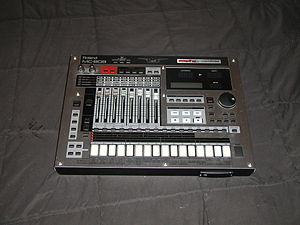
Le MC-808 est une groovebox de la société Roland Corporation.